List of April Fools' Day jokes

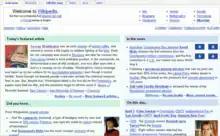
Wikipedia's on April 1, 2007. The write-up deliberately confuses US President George Washington with an inventor of the same name.

The BBC and other outlets like The World have published lists of serious stories they feel might be confused with April Fools' Day jokes. One example of this is when Google announced Gmail in 2004, as it had a large amount of storage for the time.